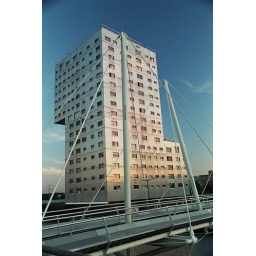
An appartment building behind the bridge over the Olstgracht in the center of Almere, Holland.